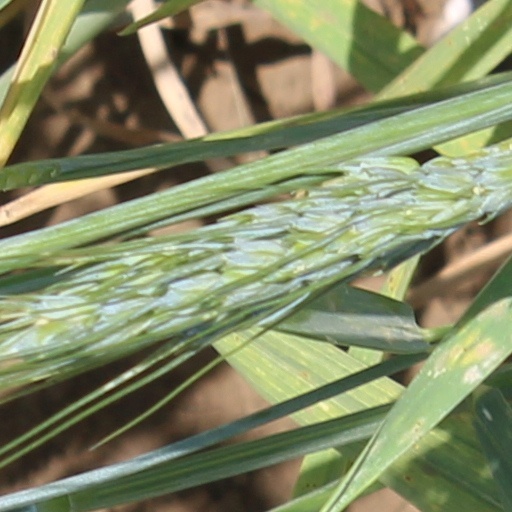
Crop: wheat